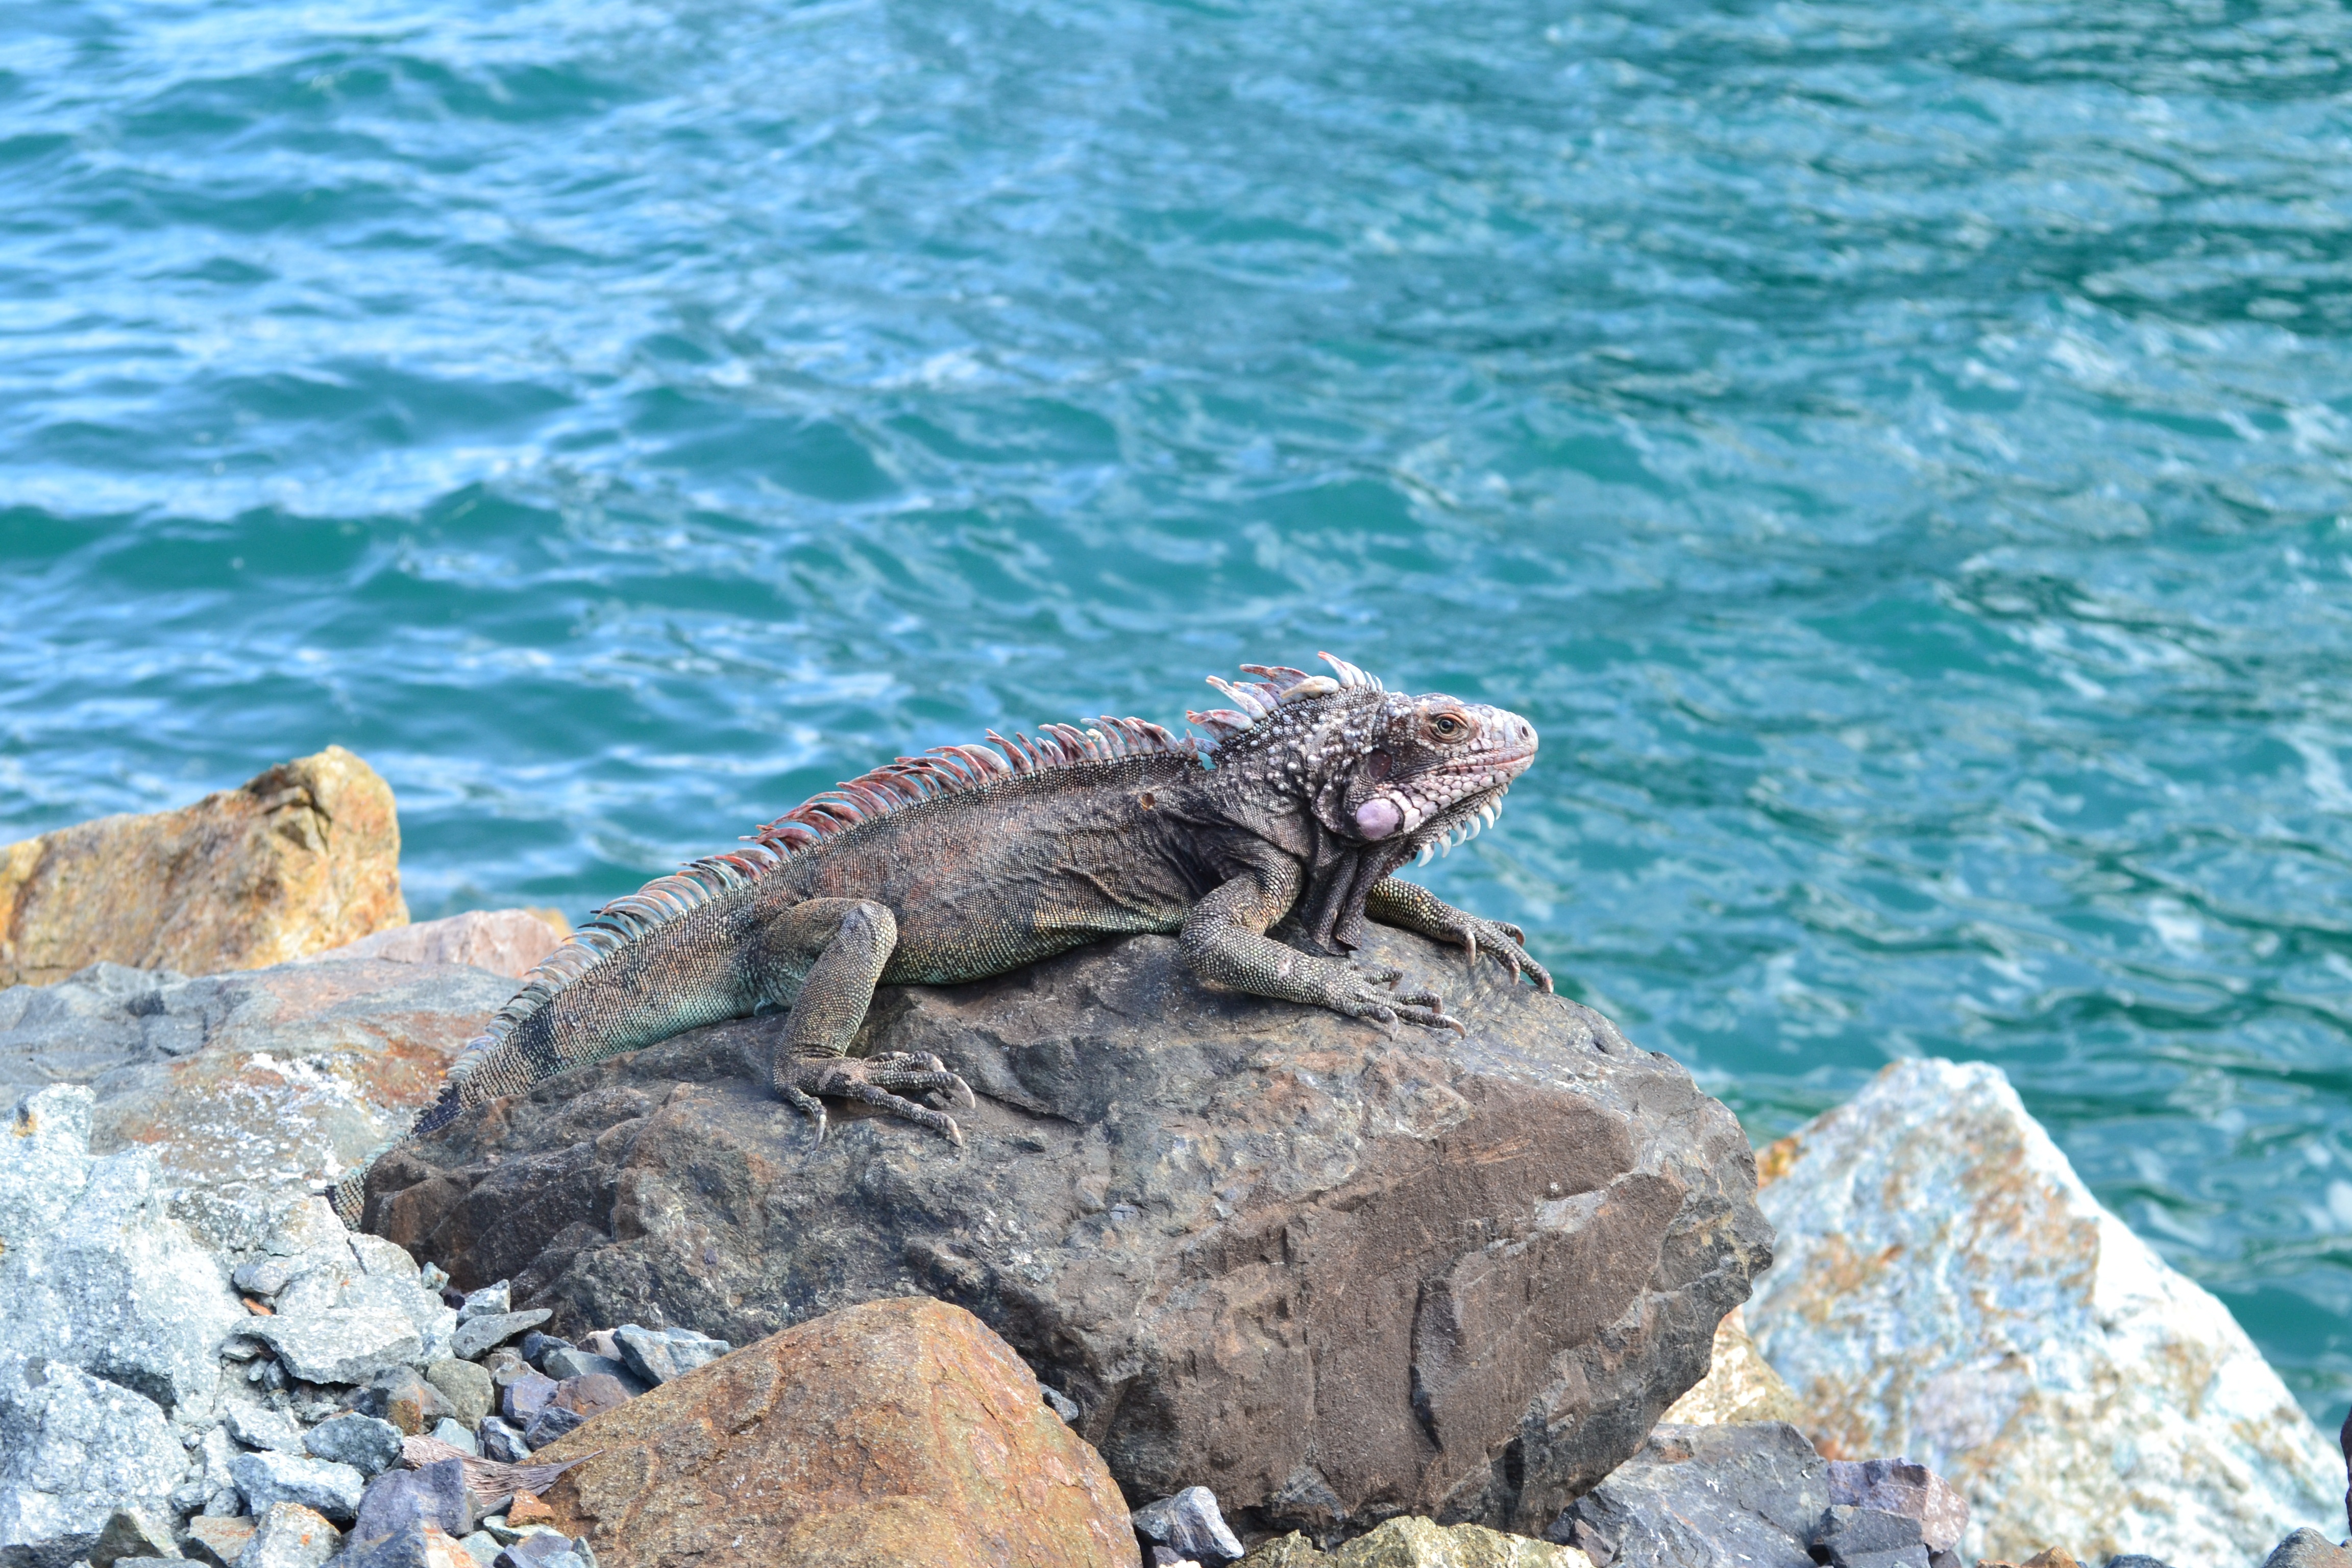
sea, wildlife, reptile, iguana, fauna, lizard, animals, exotic